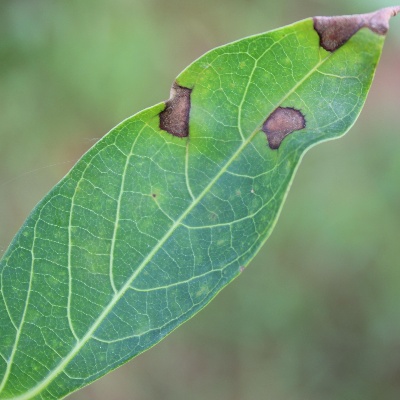
Crop: Cassava
Condition: bacterial blight